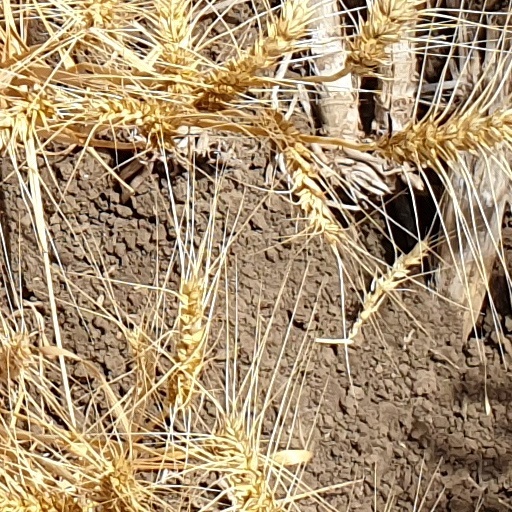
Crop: wheat